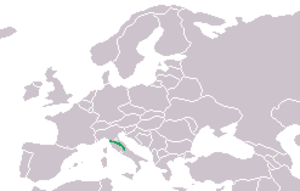
Hydromantes italicus est une espèce d'urodèles de la famille des Plethodontidae. Elle peut être appelée en français Spélerpès italien.